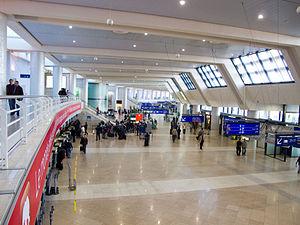
L'aéroport international d'Alger-Houari-Boumédiène, anciennement aéroport d'Alger-Maison Blanche, communément appelé « Alger-Houari-Boumédiène », est un aéroport algérien, situé sur la commune de Dar El Beïda à 16 km à l'est d'Alger. Premier aéroport algérien par son importance, il est désigné troisième meilleur aéroport d'Afrique en 2015, classement déterminé par un vote des voyageurs et basé sur l'expérience globale dans l'aéroport.